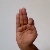
The image shows a hand gesture representing the letter 'F' in Indian Sign Language.